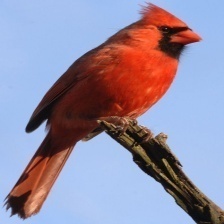
Species: NORTHERN CARDINAL
Scientific name: CARDINALIS CARDINALIS